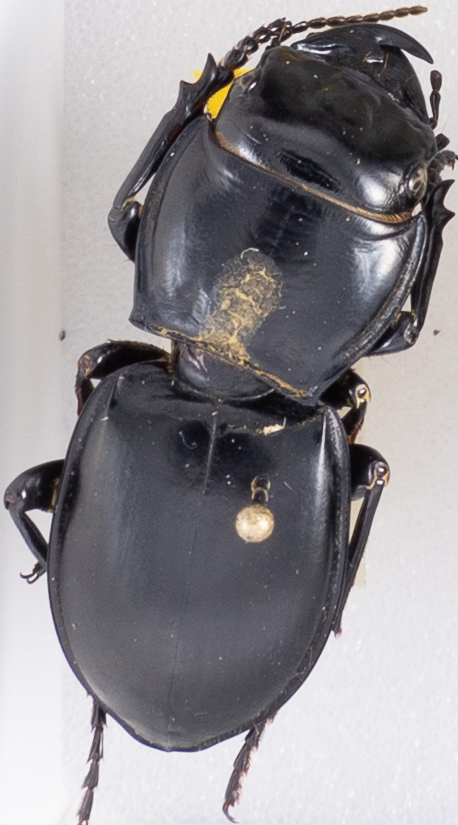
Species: Pasimachus californicus
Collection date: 2020-08-10
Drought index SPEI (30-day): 0.992
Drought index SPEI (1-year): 0.746
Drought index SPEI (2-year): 2.09